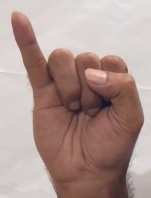
ASL sign: I